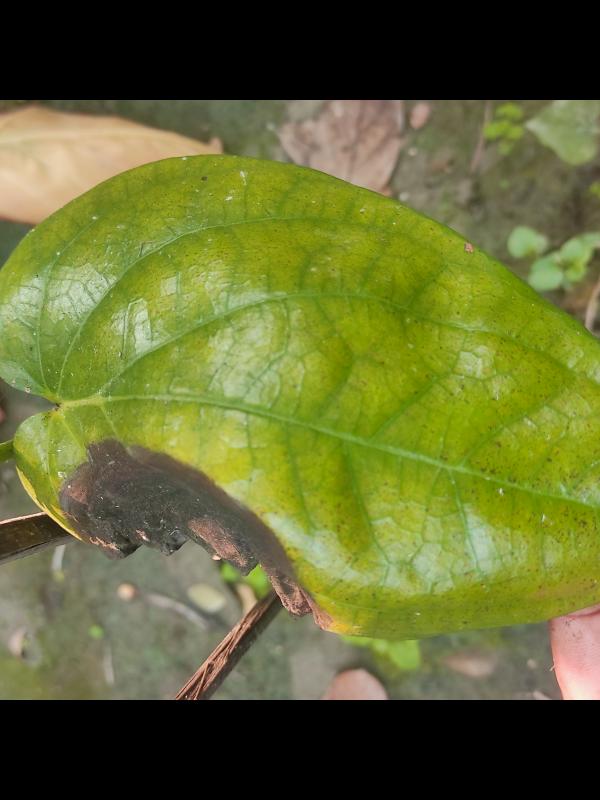
Label: Fungal_Brown_Spot_Disease